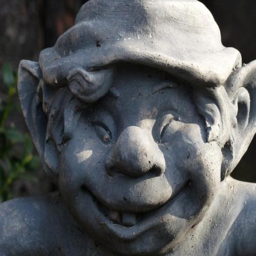
a statue of a dwarf .